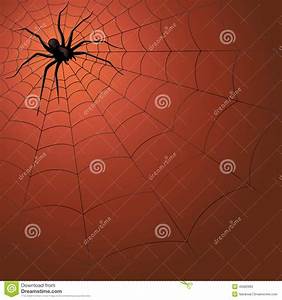
Label: spider